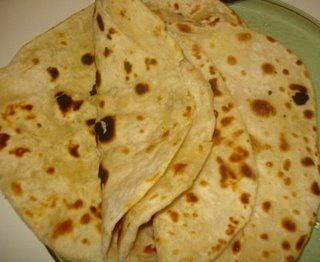
Dish: chapati